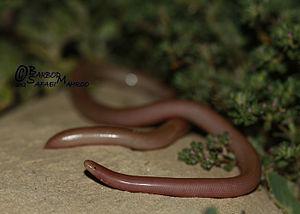
Xerotyphlops wilsoni est une espèce de serpents de la famille des Typhlopidae.